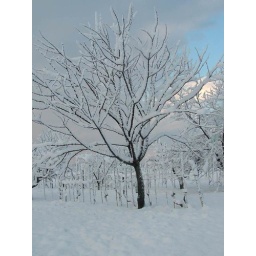
a tree in my field in front of my house.winter 2006. Empoli (florence)